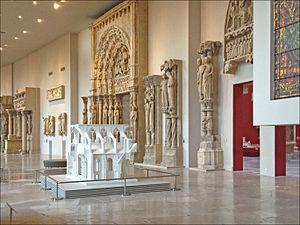
La Cité de l'architecture et du patrimoine, installée dans l'aile « Paris » du palais de Chaillot est, avec ses 22 000 m², le plus grand centre d'architecture au monde.